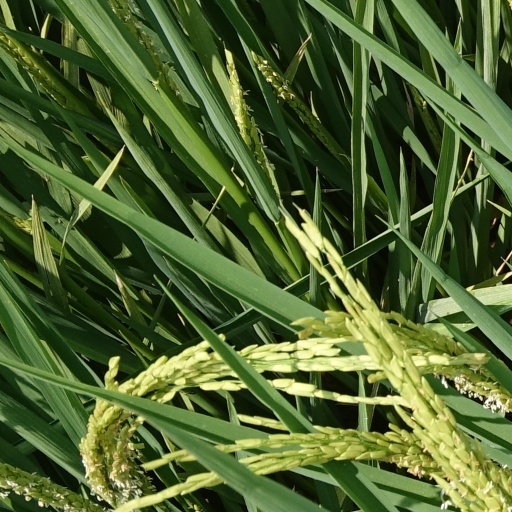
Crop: rice